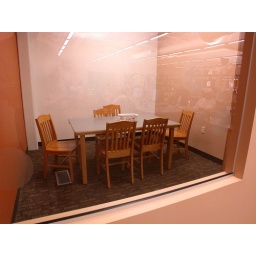
Cool feature: entire wall of whiteboard. Eraseable pens are provided in a plastic basket on the table.